Former Tait & Co. Merchant House

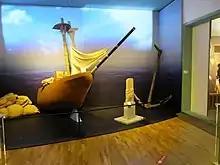
Former Tait & Co. Merchant House exhibition hall

The building displays the history of immigrants in Taiwan on the ground floor and also wax sculptures of humans, animals and artifacts on the upper floor.